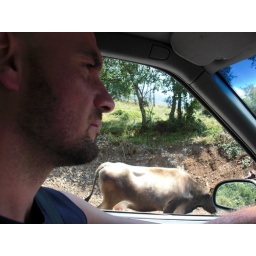
cows in the road